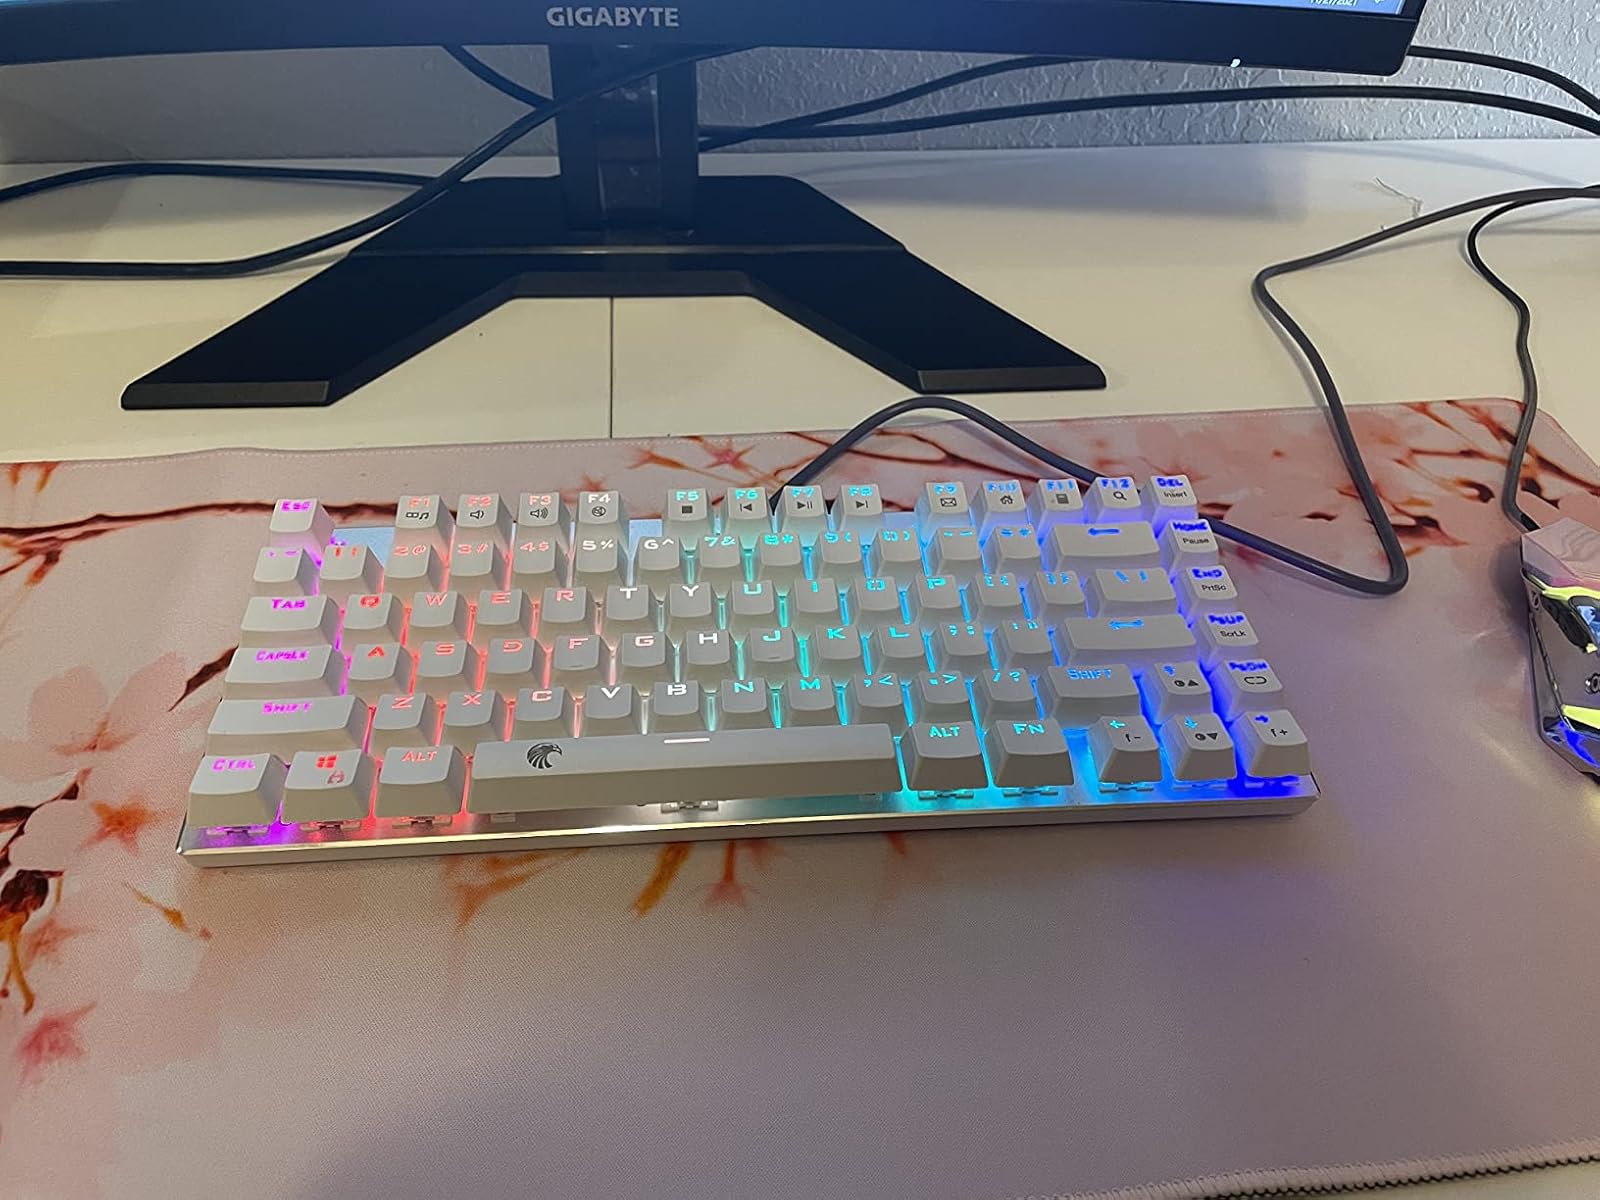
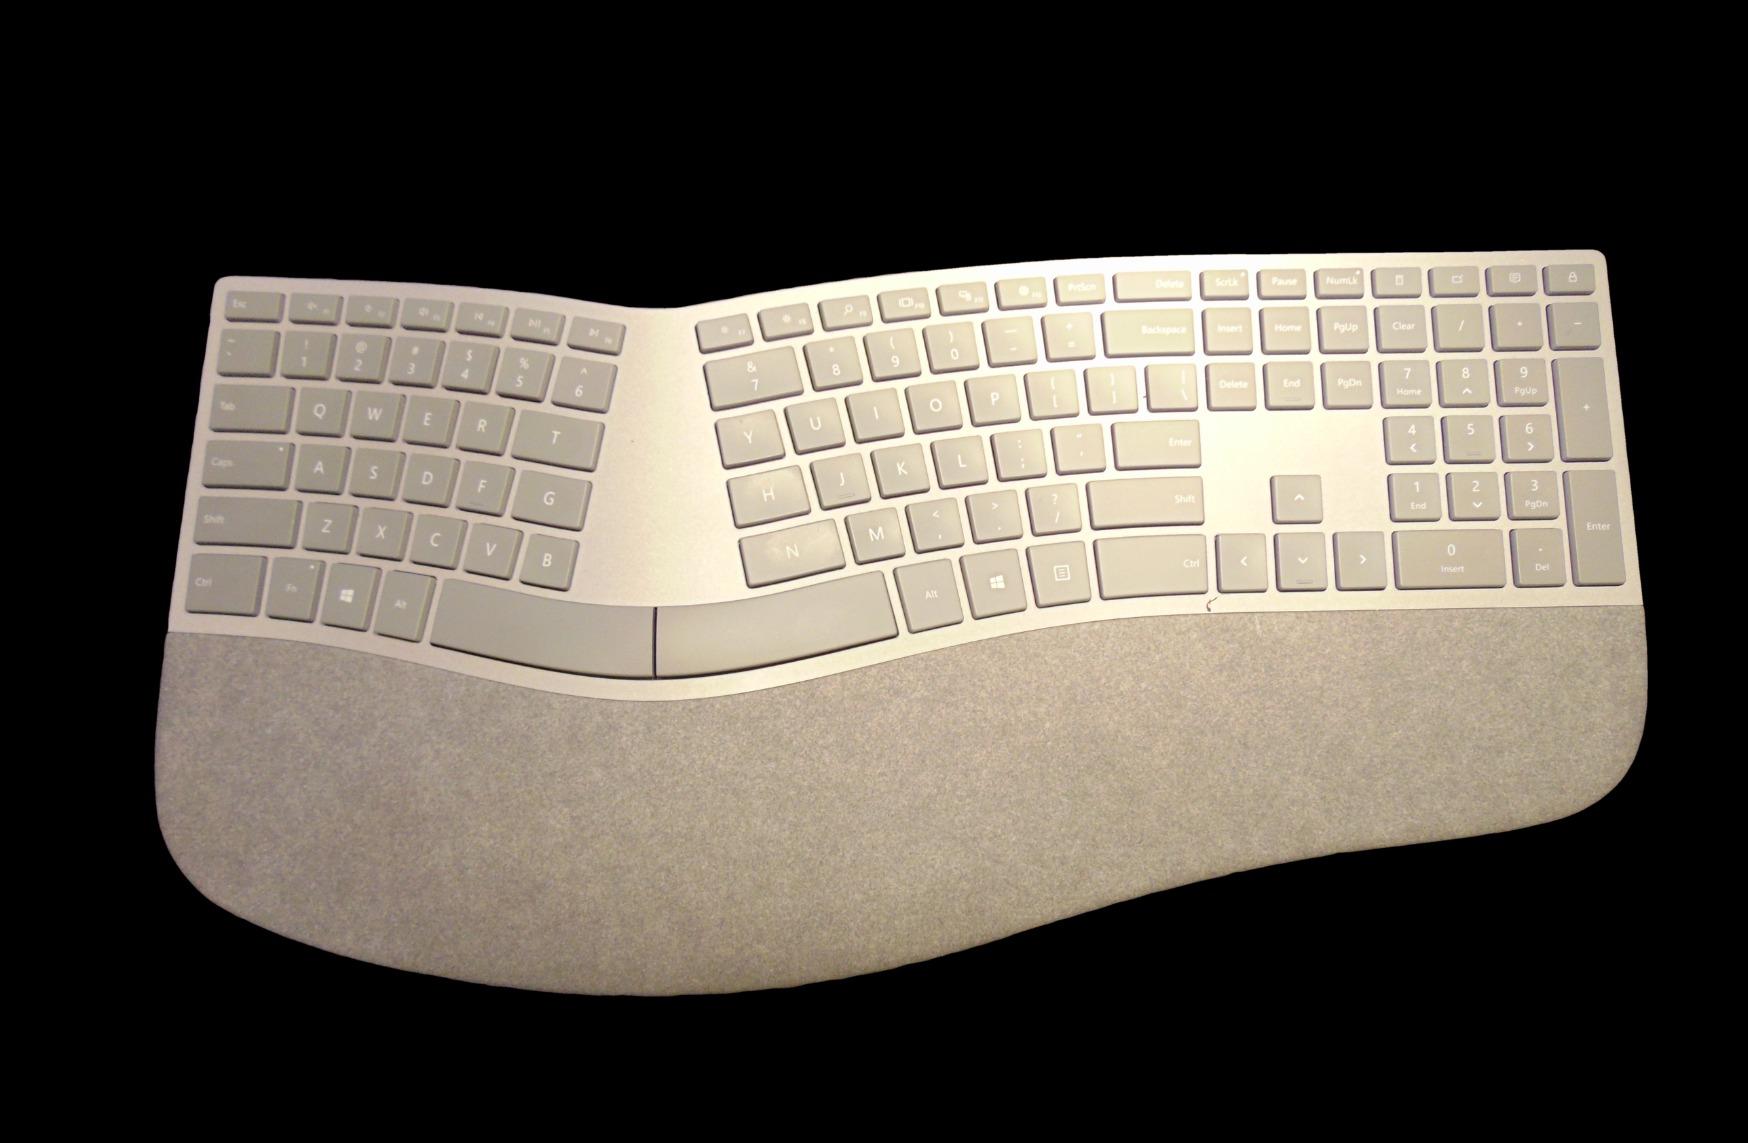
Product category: keyboard
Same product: no